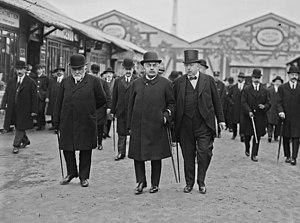
Le président Alexandre Millerand en visite à la foire de Paris en 1923.
Foire de Paris est une manifestation commerciale organisée à Paris depuis 1904. Elle a lieu chaque année vers la fin du mois d'avril et dure une dizaine de jours. Au travers d'une résidence organisée en univers, elle propose une offre variée et la plus complète possible pour le grand public.